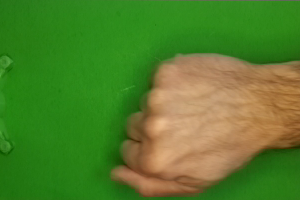
Label: rock